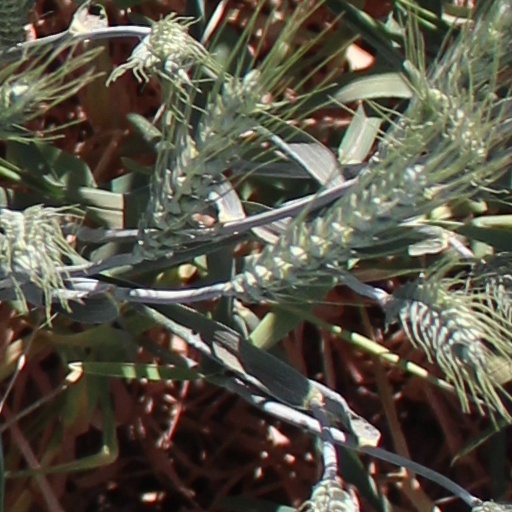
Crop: wheat